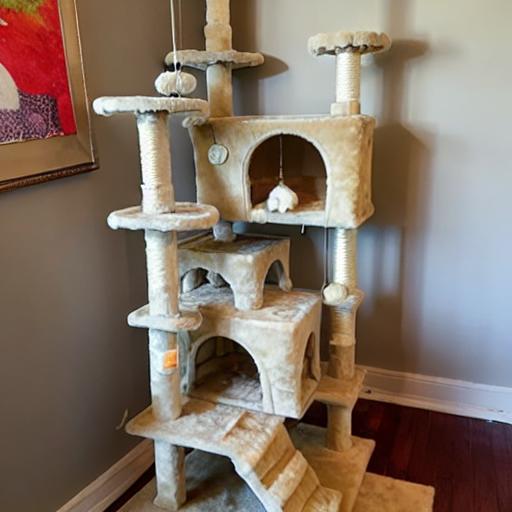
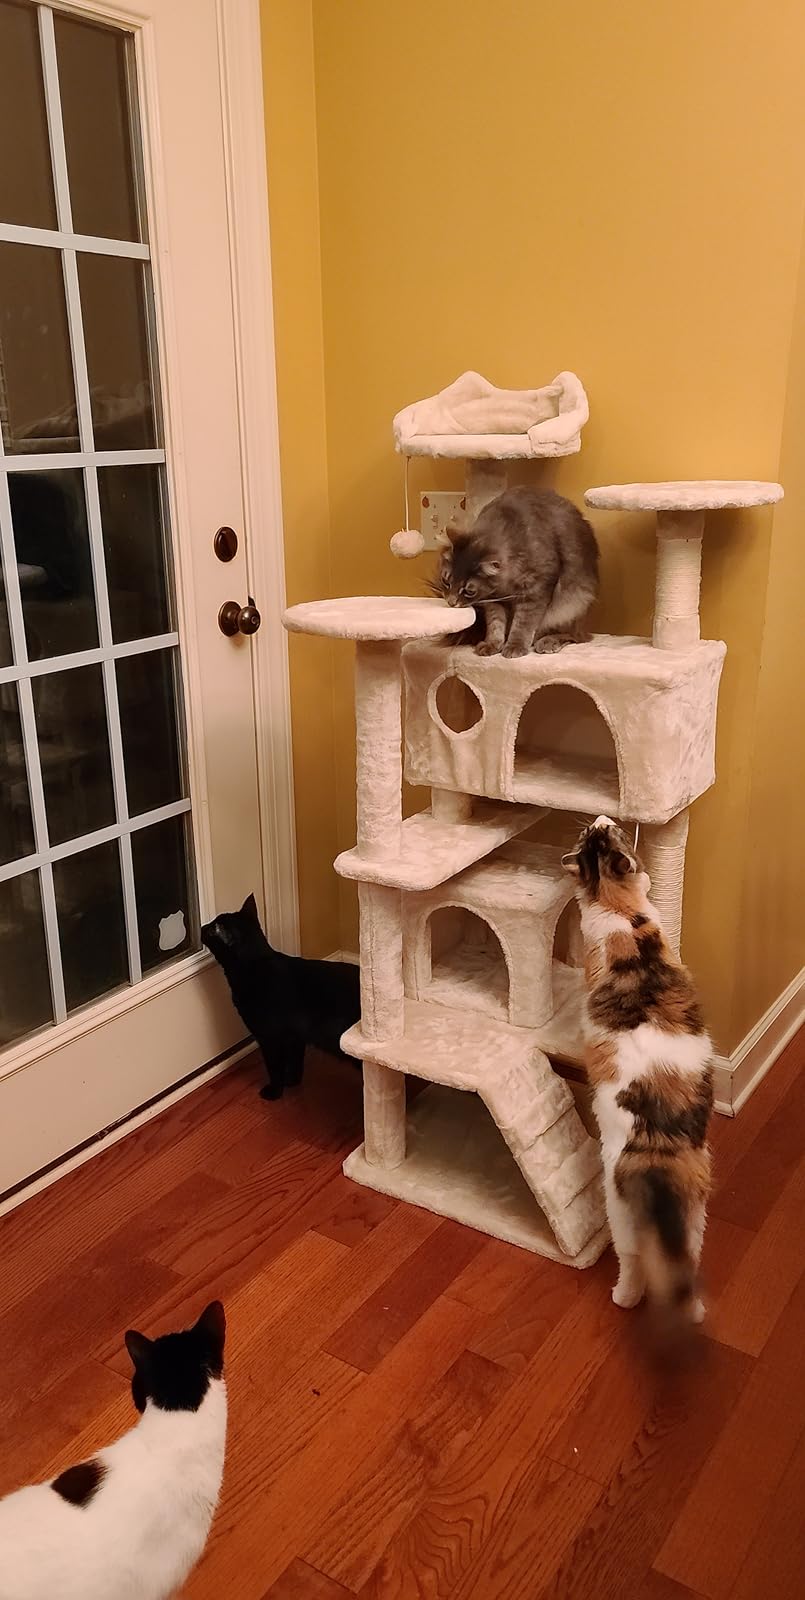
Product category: items_cat tree
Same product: no